Dorothy Howell Rodham

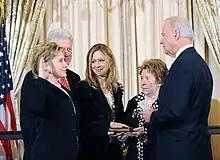
At Hillary Rodham Clinton's swearing in as U.S. Secretary of State on January 21, 2009

Her husband Hugh Rodham died in 1993, shortly after their daughter became First Lady of the United States. Dorothy Rodham remained active but valued her privacy and almost never spoke to the media. She spent more time at the White House and accompanied Hillary and Chelsea on visits to France, India, and China; she also enjoyed life in Washington, D.C.